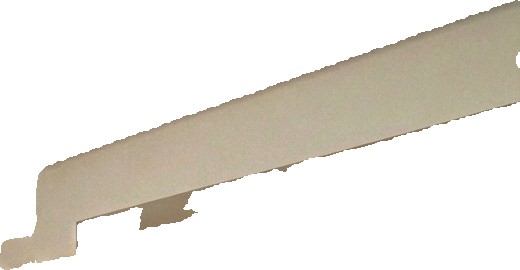
Surface category: wall